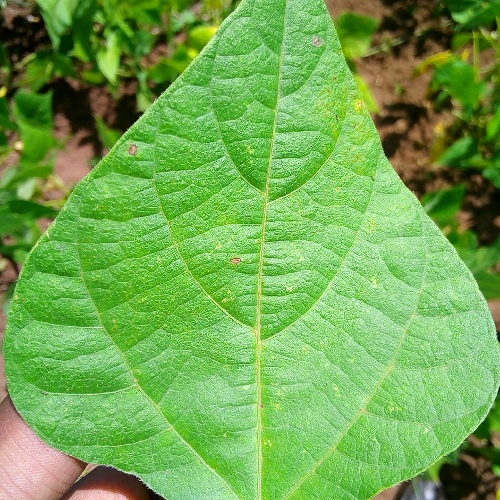
Leaf condition: healthy